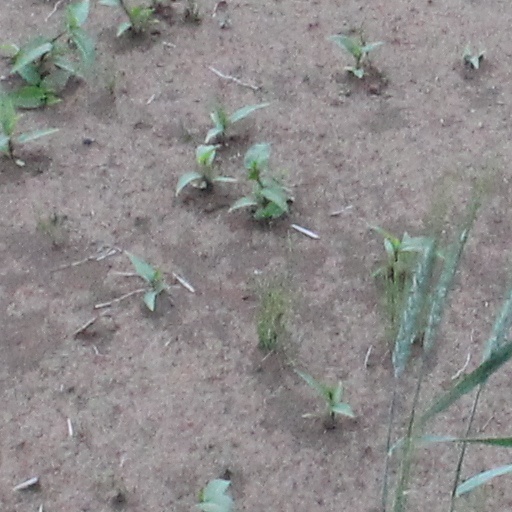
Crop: wheat